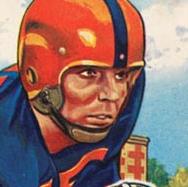
Age: 22